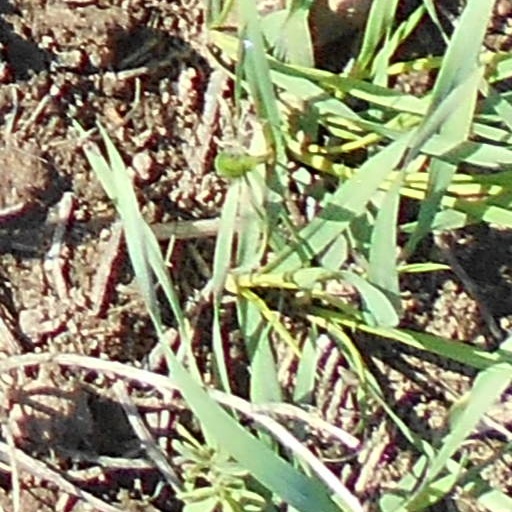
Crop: wheat